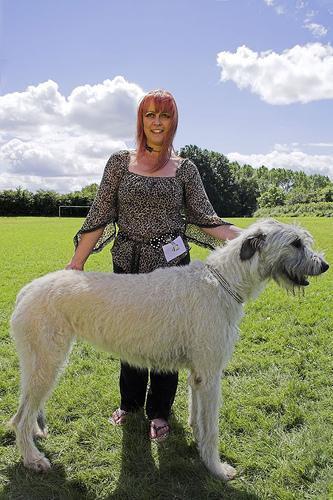
Irish_wolfhound